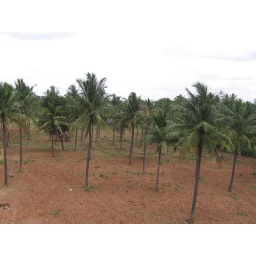
coconut trees in front of my house